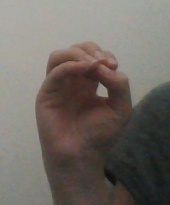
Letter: ha